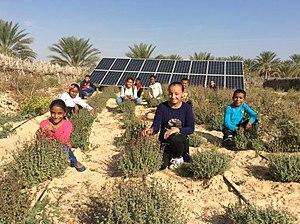
bircharef